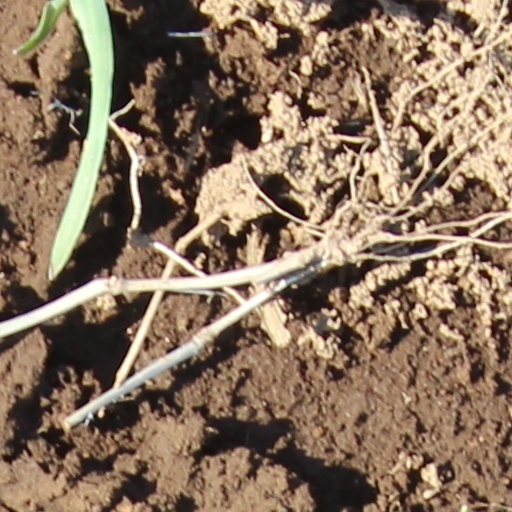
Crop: wheat